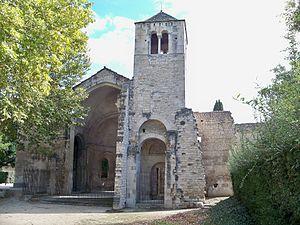
Abbaye de Saint Ruf à Avignon